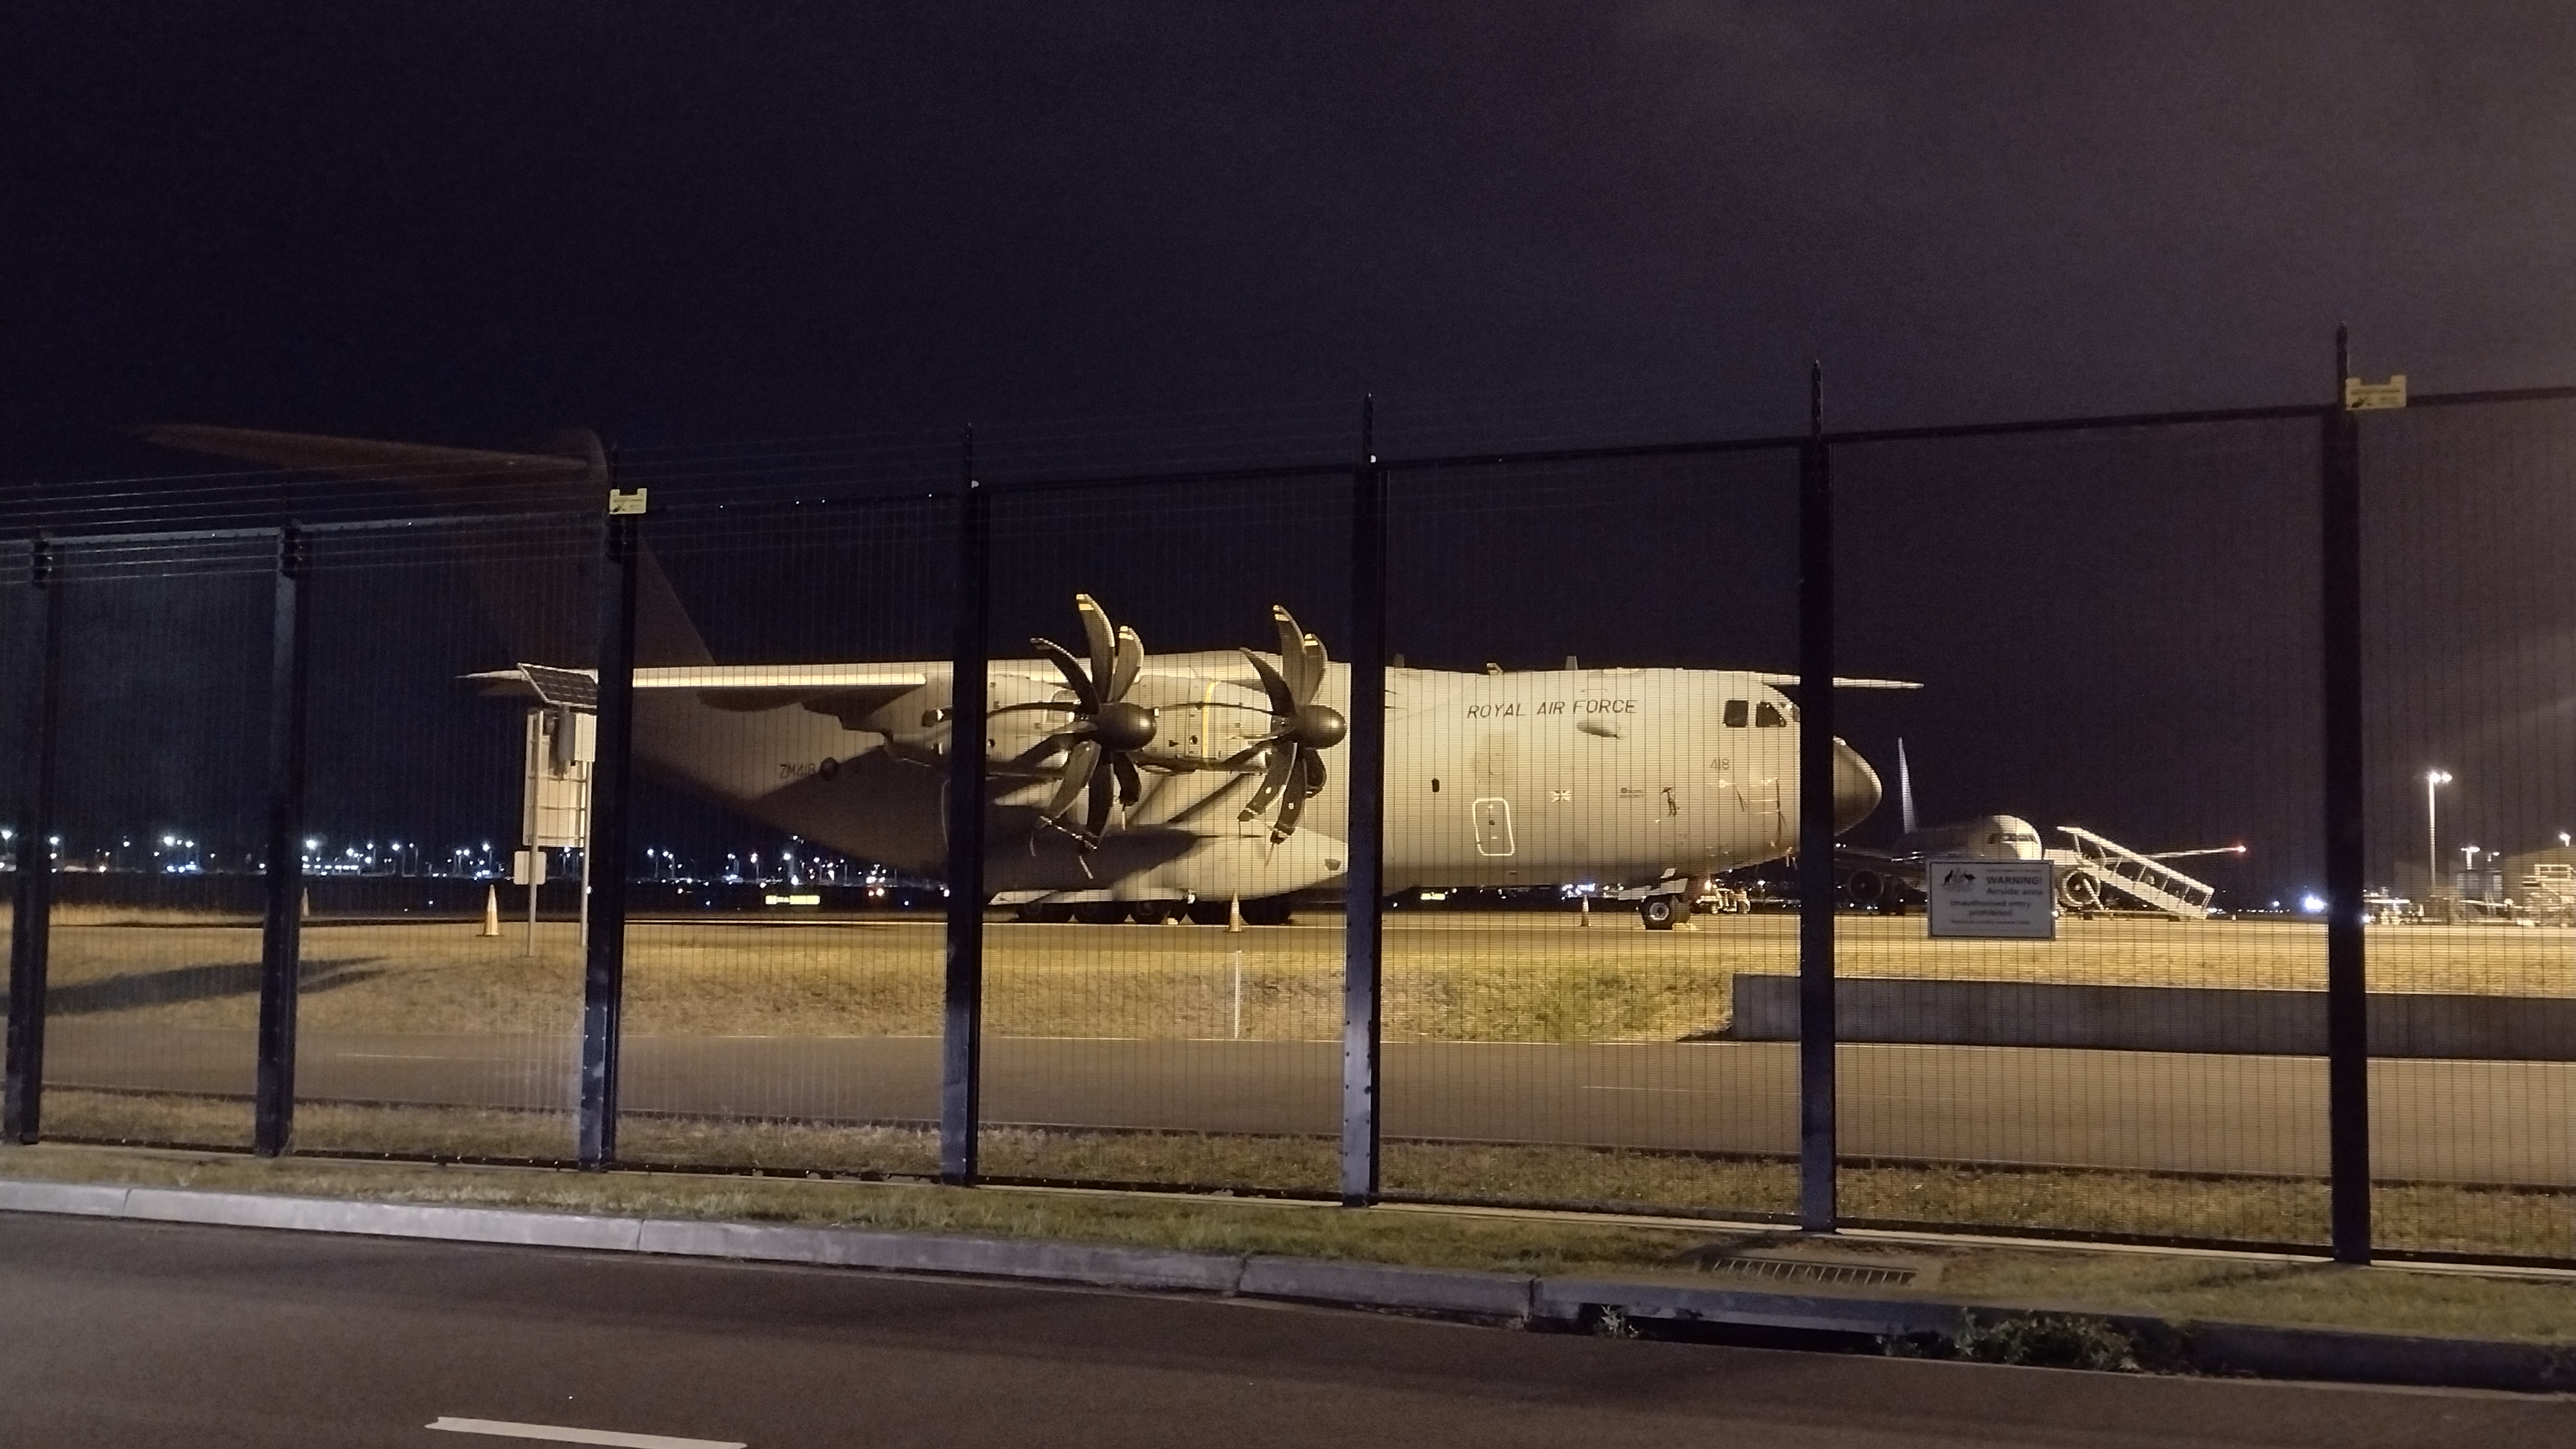
airport, sky, electricity, rolling, rolling stock, gas, railway, aviation, wire fencing, dusk, overhead power line, asphalt, tree, vehicle, horizon, city, public utility, fence, metal, road surface, road, track, aerospace engineering, air travel, automotive lighting, winter, evening, aircraft engine, airliner, freight car, landscape, airline, night, cylinder, freight transport, electrical supply, truck, machine, public transport, darkness, light fixture, reflection